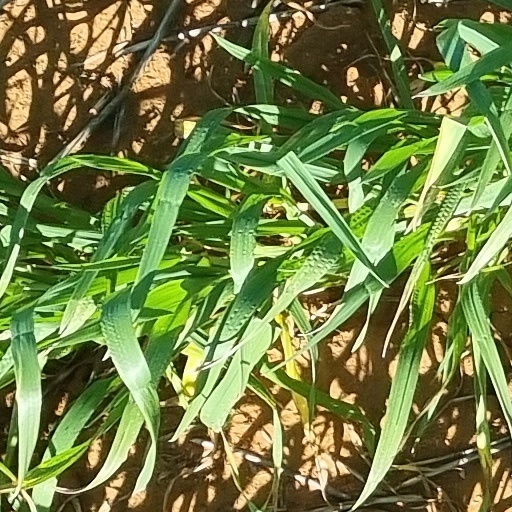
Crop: wheat